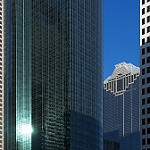
Scene: Outdoor